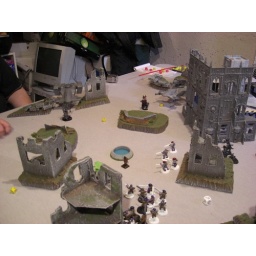
so the chaos lord in red and black lived as I had nothing to shoot at him.